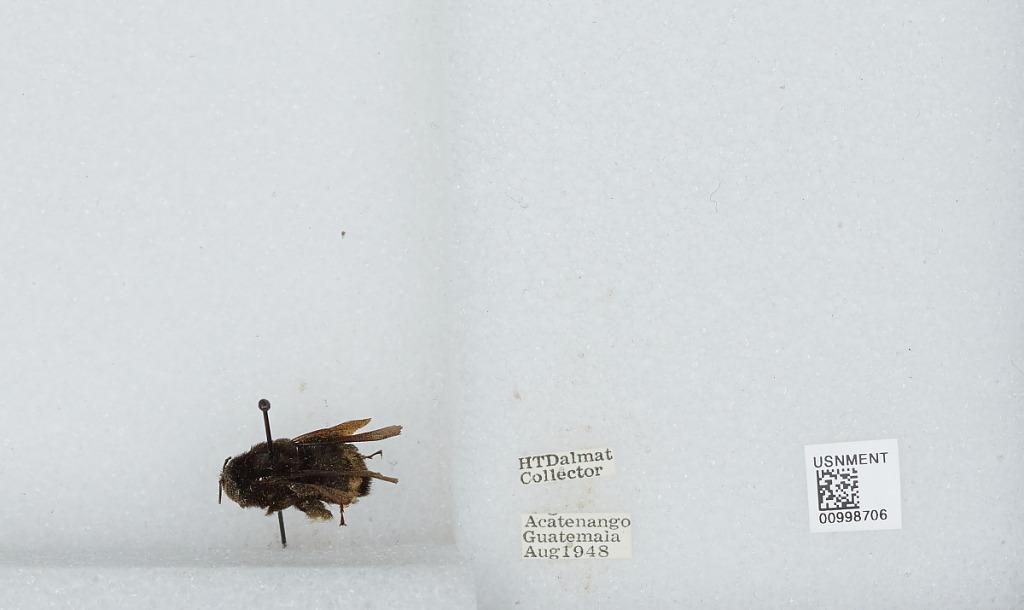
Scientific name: Bombus (Pyrobombus) mixtus Cresson
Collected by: H. Dalmat
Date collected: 1948-8-
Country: Guatemala
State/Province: Acatenango